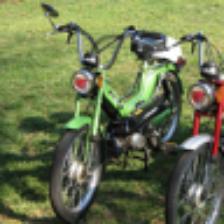
Label: NonHuman